1/2 Prince

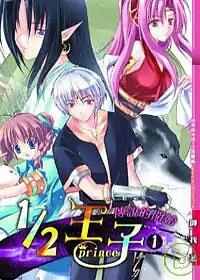
The first novel of the Prince series

Prince ( "Èrfēnzhīyī Wángzǐ") is a series of nine Taiwanese novels written by Yu Wo (御我). They are published by Min-Hsien Cultural Enterprise in Taiwan and were released between October 4, 2004 and August 15, 2005. In 2006, the novels were adapted into a manhua by Choi Hong Chong (蔡鴻忠) which were published by Tong Li Publishing.